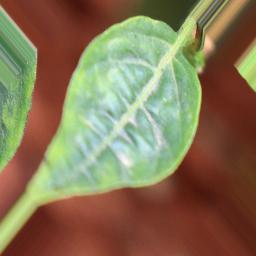
Label: mites_and_trips